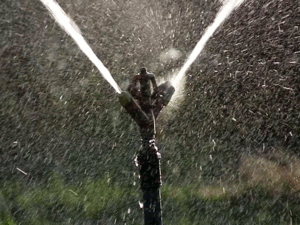
Un jet d'eau est de l'eau s'écoulant en jet. Ce type d'écoulement est obtenu en laissant s'échapper par un orifice de l'eau mise sous pression. En mécanique des fluides, l'écoulement de jet appartient à la classe des écoulements cisaillés libres.